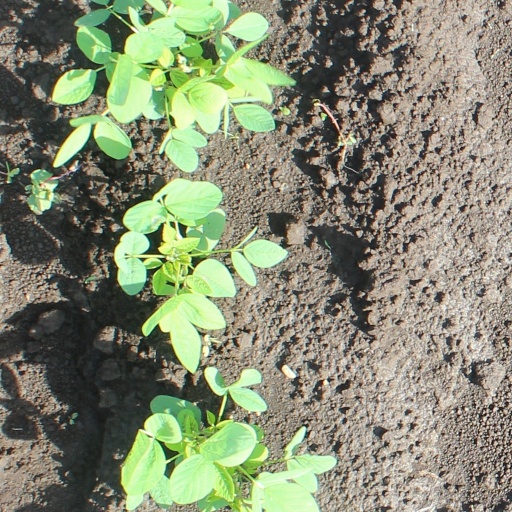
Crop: soybean